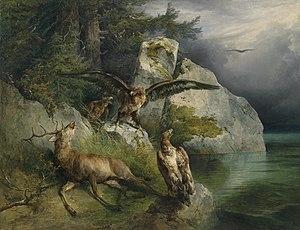
Friedrich August Matthias Gauermann est un peintre autrichien.